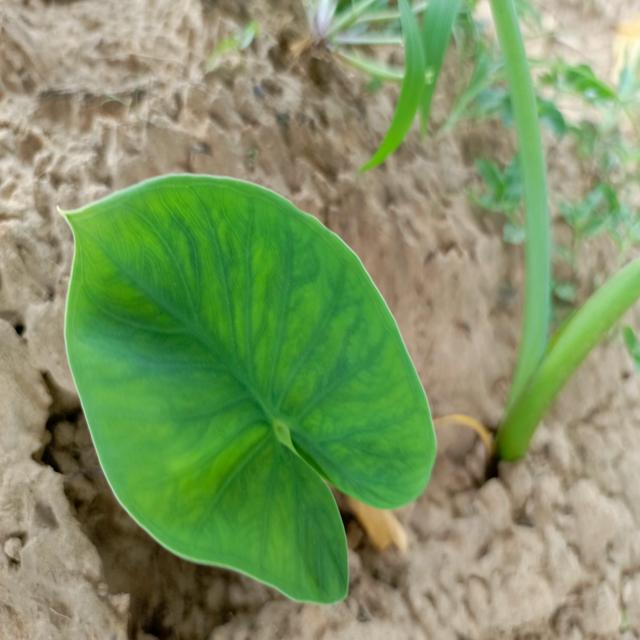
Label: Healthy